Toyohara Kunichika

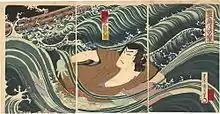
Triptych by Toyohara Kunichika: Onoe Kikugorō V as Akashi no Naruzō in the play "Shima Chidori Tsuki no Shiranami" (1890)

Kunichika often portrayed beautiful women ("bijinga"), but his finest works are considered to have been bust, half- and three-quarter length, and close-up or "large-head" portraits of actors, and triptychs that presented "wide-screen" views of plays and popular stories.